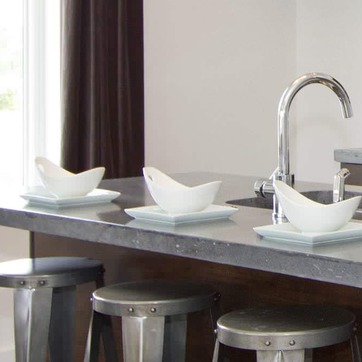
Material: ceramic